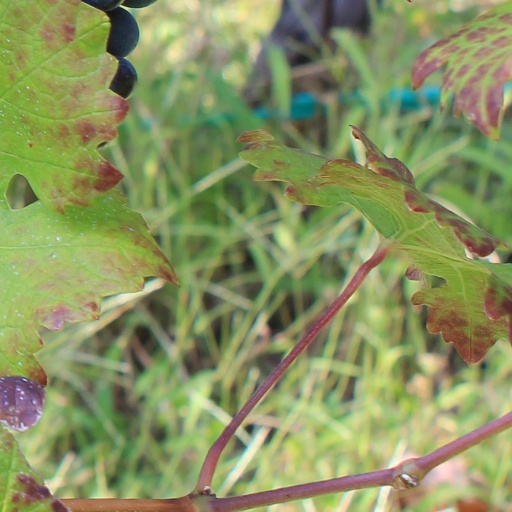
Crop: grape